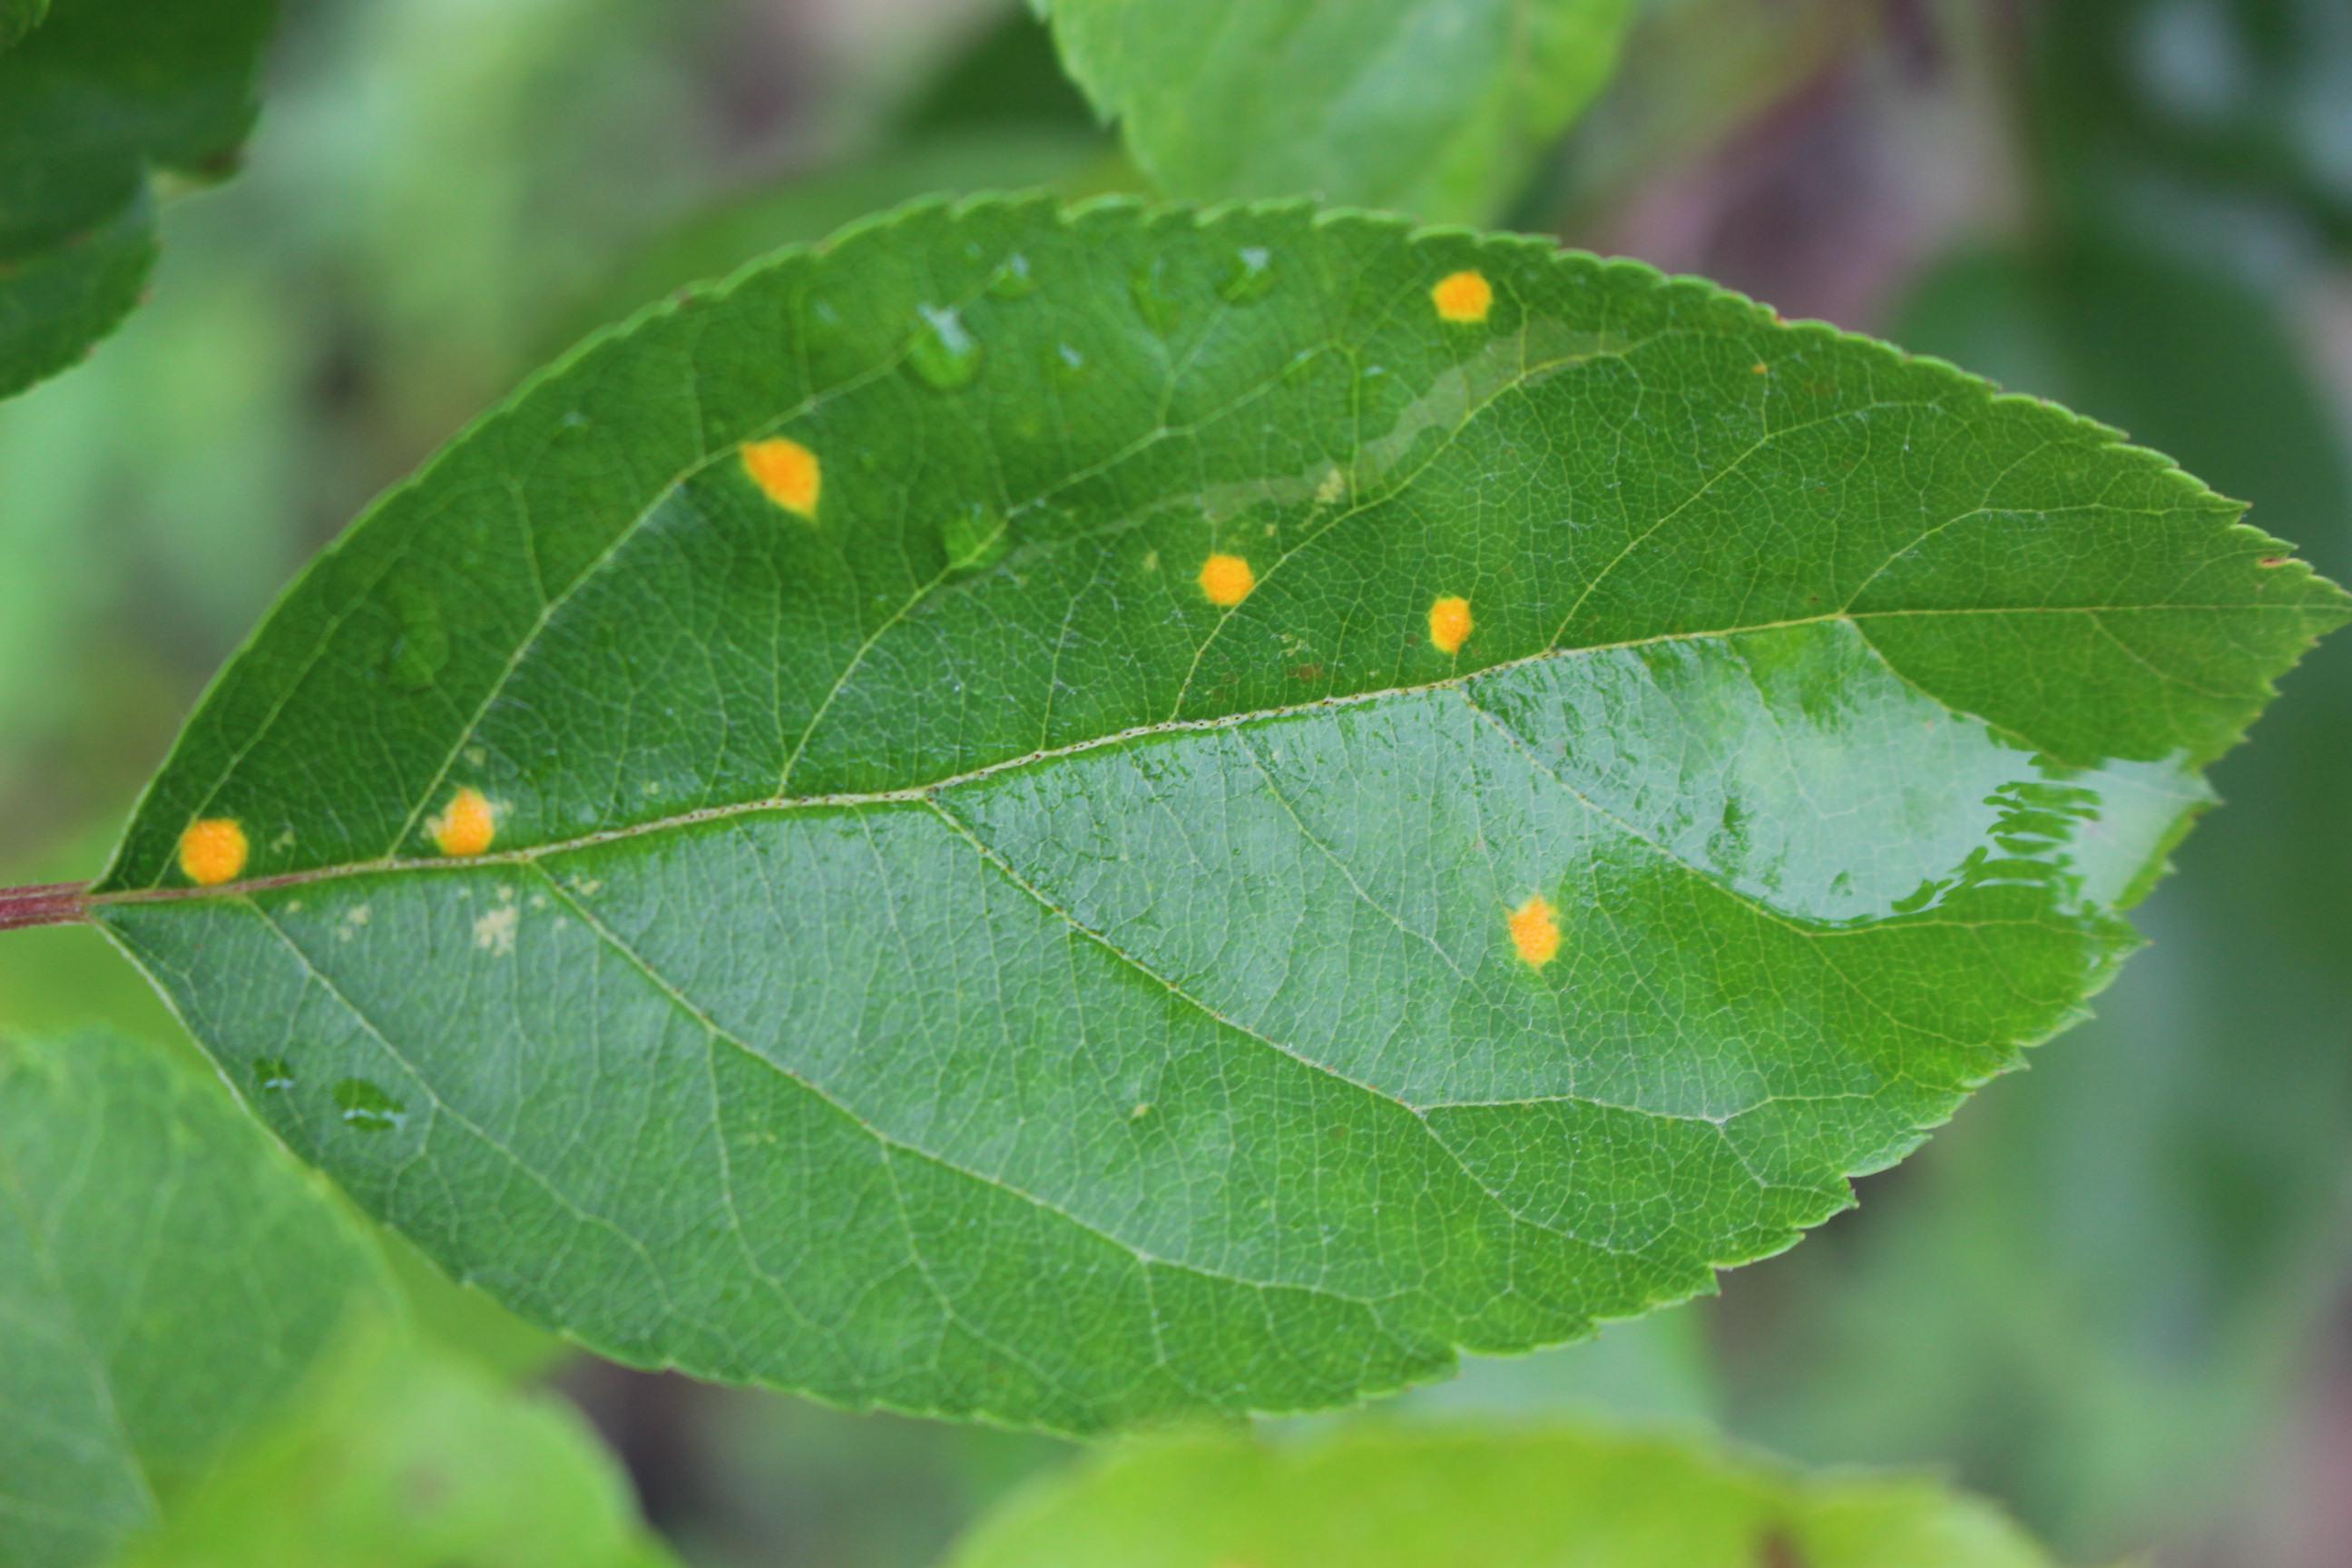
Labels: rust